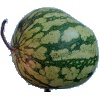
Label: Watermelon 1